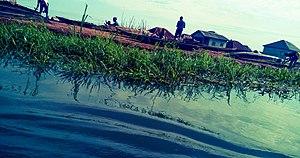
C'est une vue de paysage prise sur le fleuve Ouémé au couché du soleil dans la ville de Dangbo au village Hètin-Sota.
L'Ouémé est un fleuve qui coule au Bénin. Il est le plus important cours d'eau du pays, après le Niger qui pour le Bénin est un fleuve frontière.